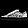
Label: Sneaker